Bistec de palomilla

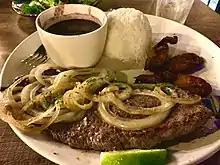
Bistec de palomilla

Bistec de palomilla (meaning "butterflied beefsteak") is a Cuban dish consisting of beef round or cubed steak marinated in garlic, lime juice, salt and pepper then pan-fried. It is usually served with black beans and yellow or white rice.